Sophie Mereau

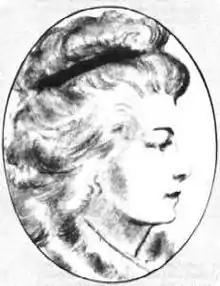
Sophie Mereau

Sophie Friederike Mereau (née Schubart) (27 March 1770 – 31 October 1806) was a writer associated with German Romanticism. Her maiden name was Schubart, but she did most of her work under the married name of Mereau. She also later married a second time, to writer Clemens Brentano, and took her husband's surname. She wrote novels, stories and poems, and she translated and published journals.